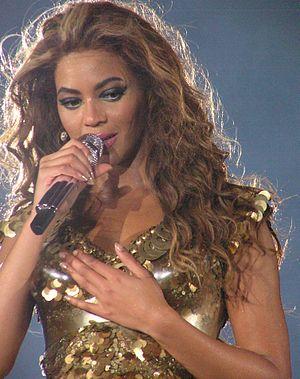
Beyoncé [biˈjɑnseɪ], de son nom complet Beyoncé Giselle Carter, née Knowles le 4 septembre 1981 à Houston, au Texas, est une chanteuse, compositrice, danseuse et actrice américaine. Elle est désignée en 2009 comme étant l'artiste de la décennie 2000 par The Guardian, tandis que New Musical Express la voit comme l'une des artistes ayant défini la décennie 2010 ; selon Entertainment Weekly, personne n'a dominé la musique comme elle dans cette dernière décennie. Les critiques musicales de The New Yorker décrivent Beyoncé comme étant la musicienne la plus populaire, la plus importante et la plus influente du XXIᵉ siècle.